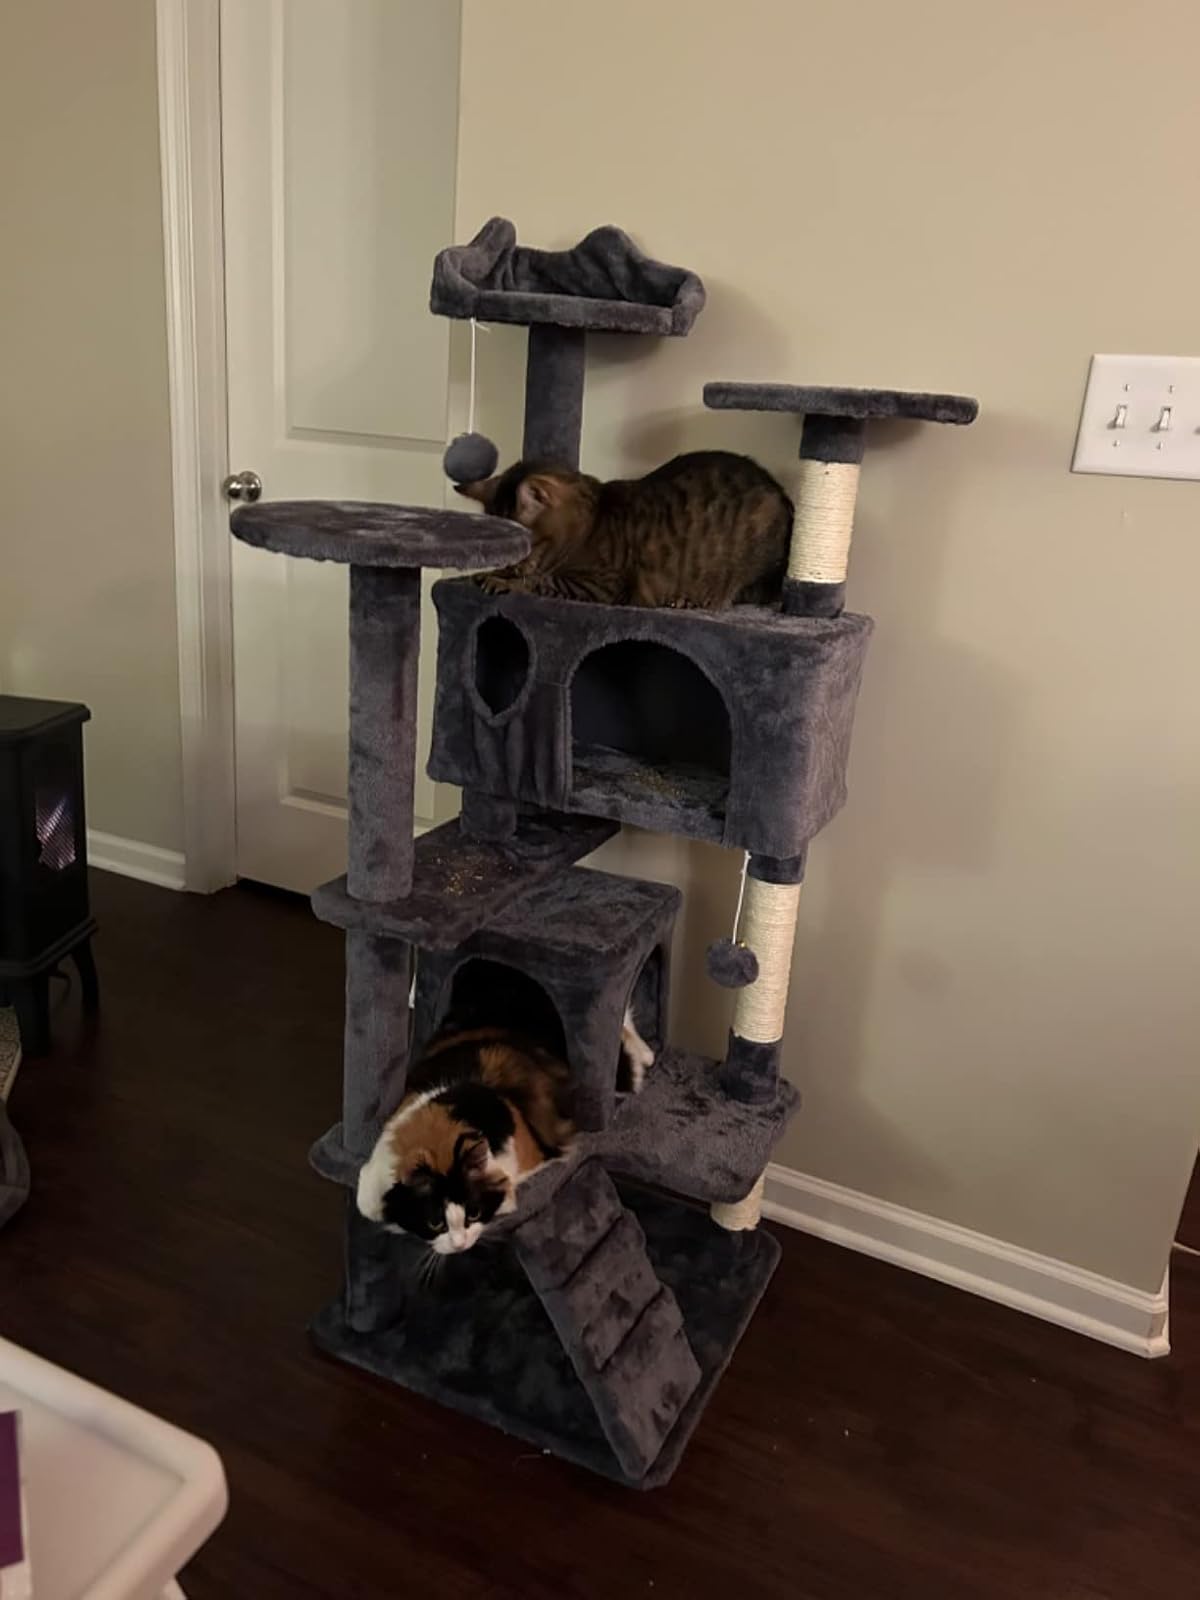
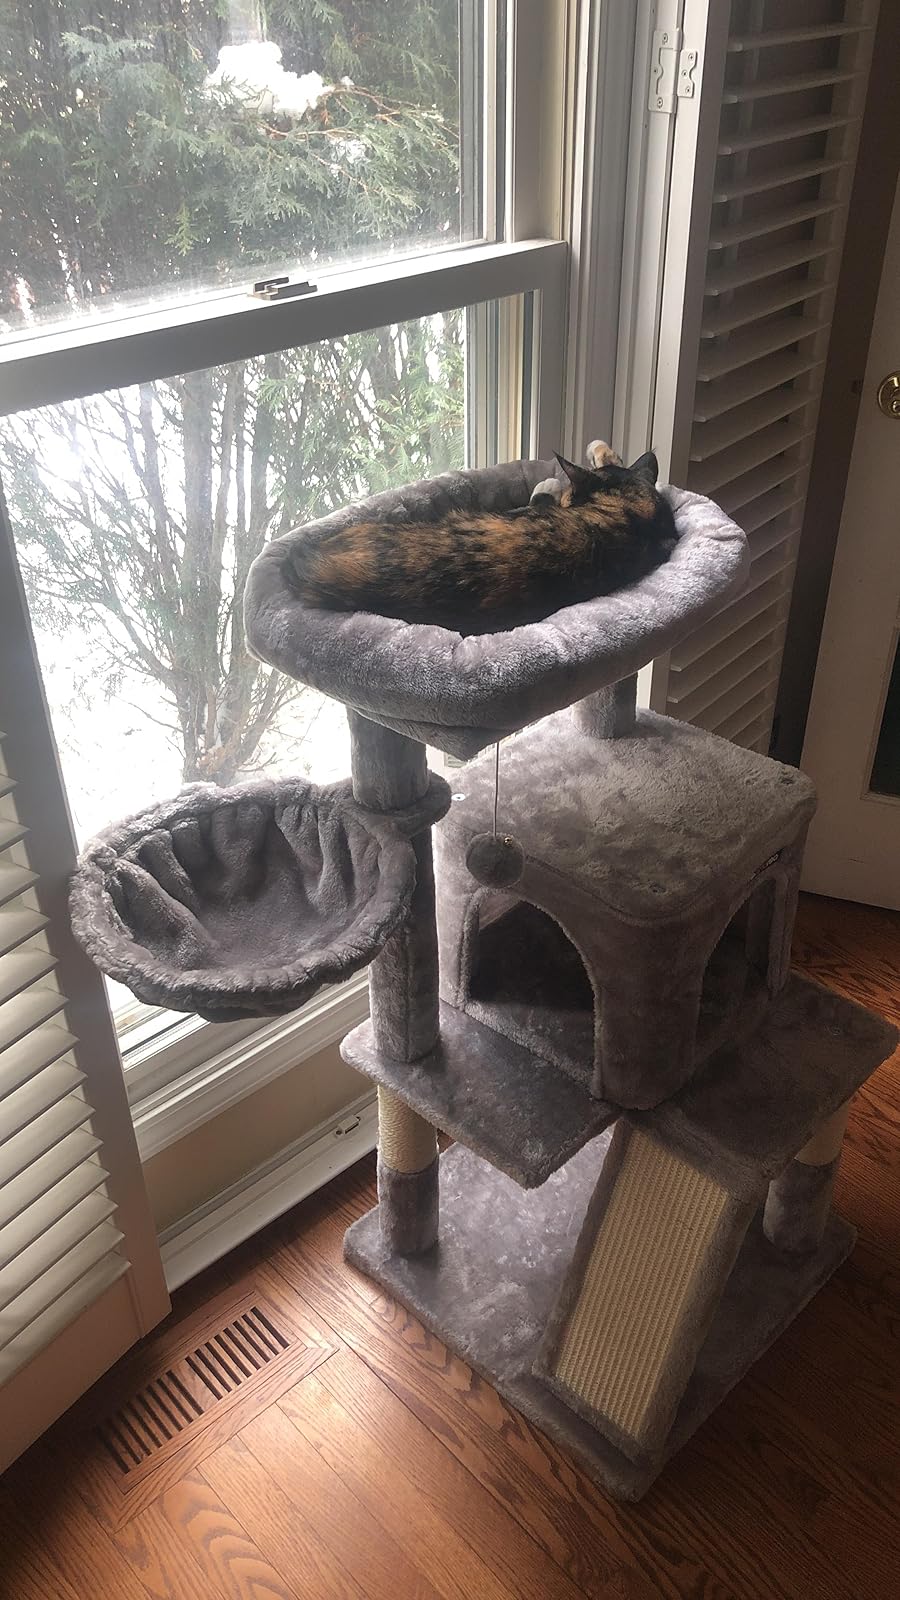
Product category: items_cat tree
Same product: no